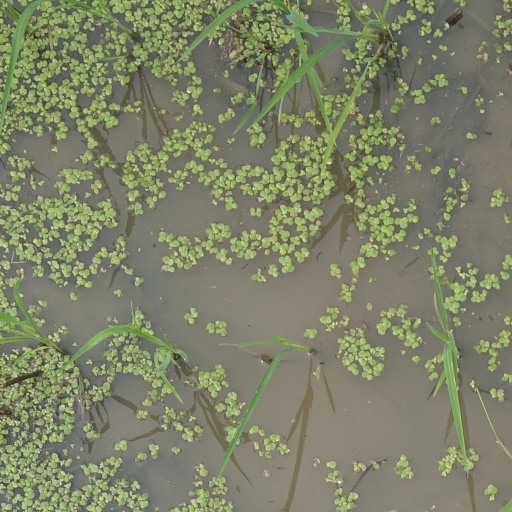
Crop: rice